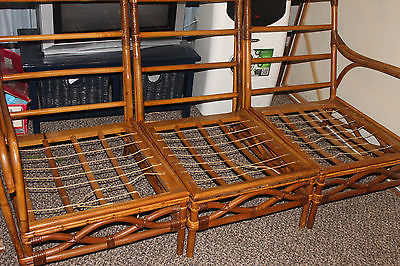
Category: sofa